Codorus Township, Pennsylvania

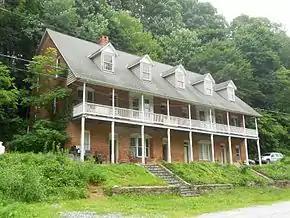
S. B. Brodbeck Housing

The age distribution was 23.6% under the age of 18, 6.8% from 18 to 24, 27.3% from 25 to 44, 29.9% from 45 to 64, and 12.3% 65 or older. The median age was 41 years. For every 100 females, there were 101.0 males. For every 100 females age 18 and over, there were 99.6 males.